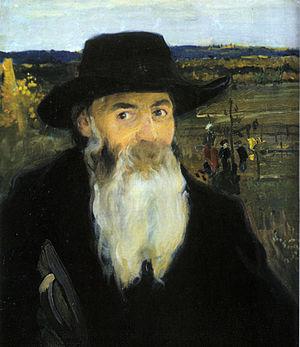
Aleksandre Aleksandrovitch Mourachko est un peintre et professeur ukrainien né le 7 septembre 1875 à Kiev dans le gouvernement de Kiev de l'Empire russe et mort le 14 juin 1919 à Loukianivka, quartier de Kiev.